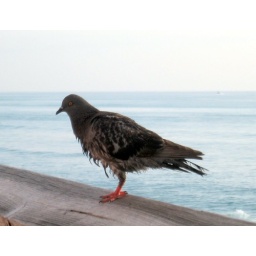
This pigeon just lit after taking a bath in the Ocean.